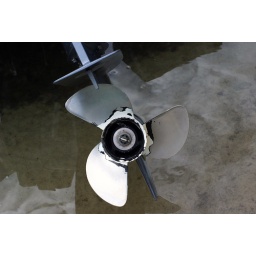
A boat propeller above the water